Wolf Vostell

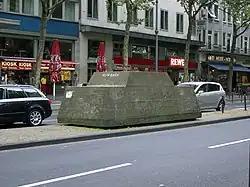
Wolf Vostell, "Stationary traffic", 1969, Cologne

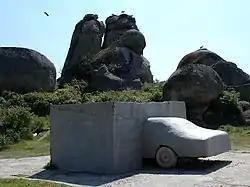
Wolf Vostell, "VOAEX", 1976, Museo Vostell Malpartida.

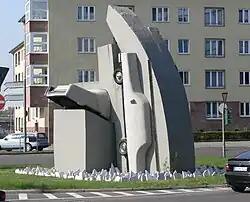
Wolf Vostell, "Two Concrete-Cadillacs in form of the Nude Maja", 1987, Berlín, Rathenauplatz.

In 1989 the Art'otel Berlin Kudamm opened, which Wolf Vostell has as its theme and thus became a permanent exhibition.